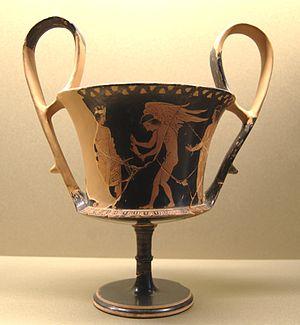
Éros et joueur de lyre. Face B d'un canthare attique à figures rouges, 420-410 av. J.-C. Provenance
Un canthare ou cantarôsse est un vase profond pour boire du vin utilisé dans la Grèce antique. Il est caractérisé par deux anses hautes et verticales.